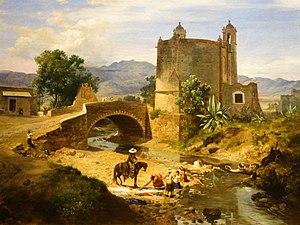
Eugenio Landesio, né le 27 janvier 1809 à Venaria Reale et mort le 29 janvier 1879 à Rome, est un peintre, graveur, professeur et écrivain italien, actif au Mexique.